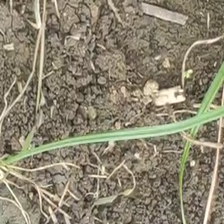
Weed species: Lavhala_(Cyperus_Rotundus)